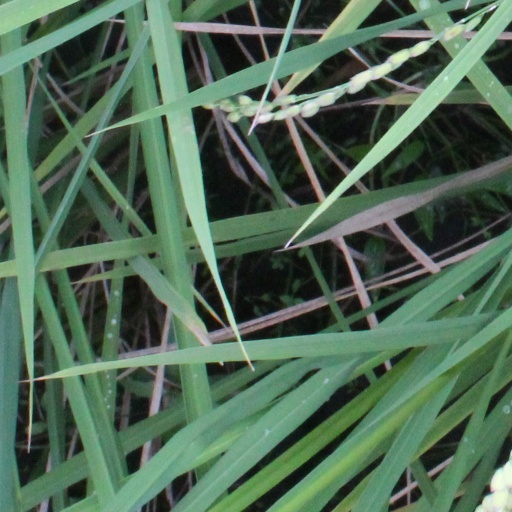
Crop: rice